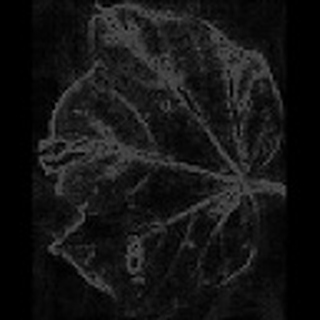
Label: cotton_bacterial_blight